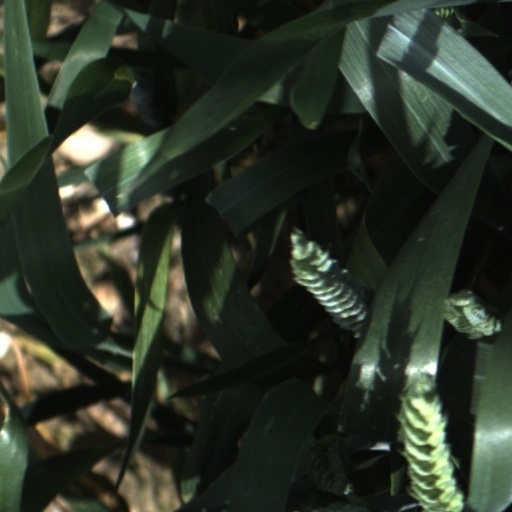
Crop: wheat